Wildlife of Tanzania

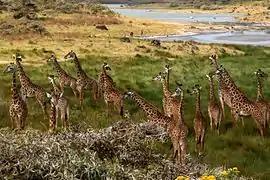
A herd of giraffes observed in the Arusha National Park

The wildlife resources in Tanzania provide an annual income of US$30 million to the national exchequer, and an income of US$9 million as revenue from the leasing companies. Illegal hunting is estimated to be worth US$50 million. In the 1990s, exports of 1.68 million birds, 523,000 reptiles, 12,000 mammals and 148,000 amphibians occurred, in addition to an increase in wildlife related tourism by about 30%. Fishery resources have also contributed richly to the export revenue of the country, with export value of US$130 million reported in 2003, with the export of the Nile perch accounting for a major share of US$100 million.